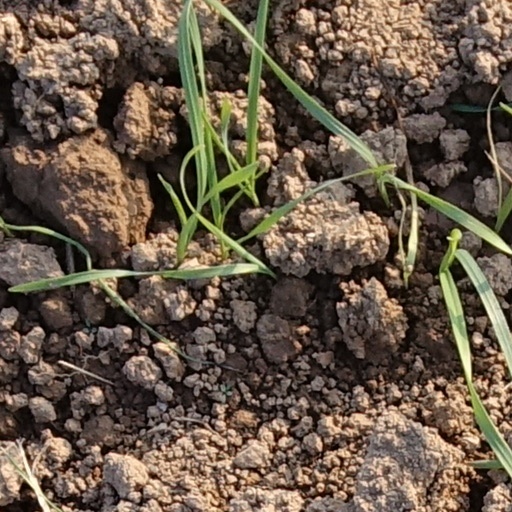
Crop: wheat